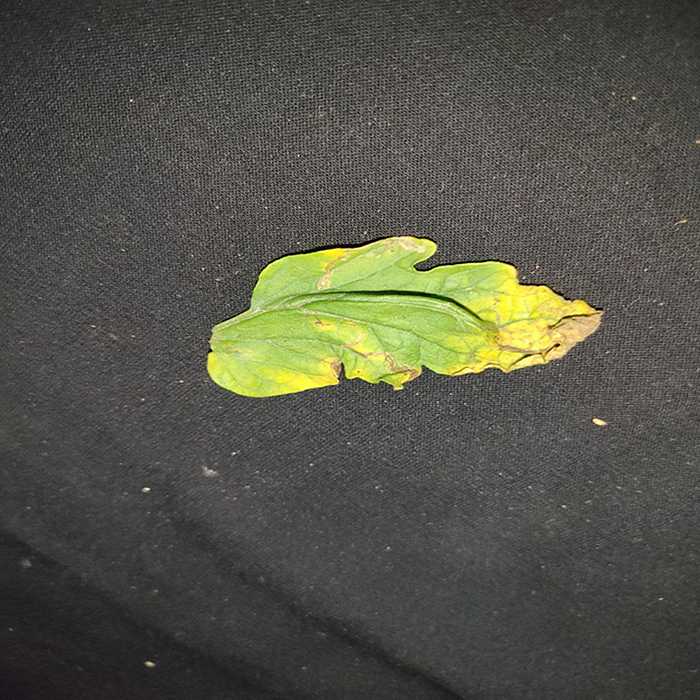
Plant: Tomato
Label: Tomato Bacterial spot